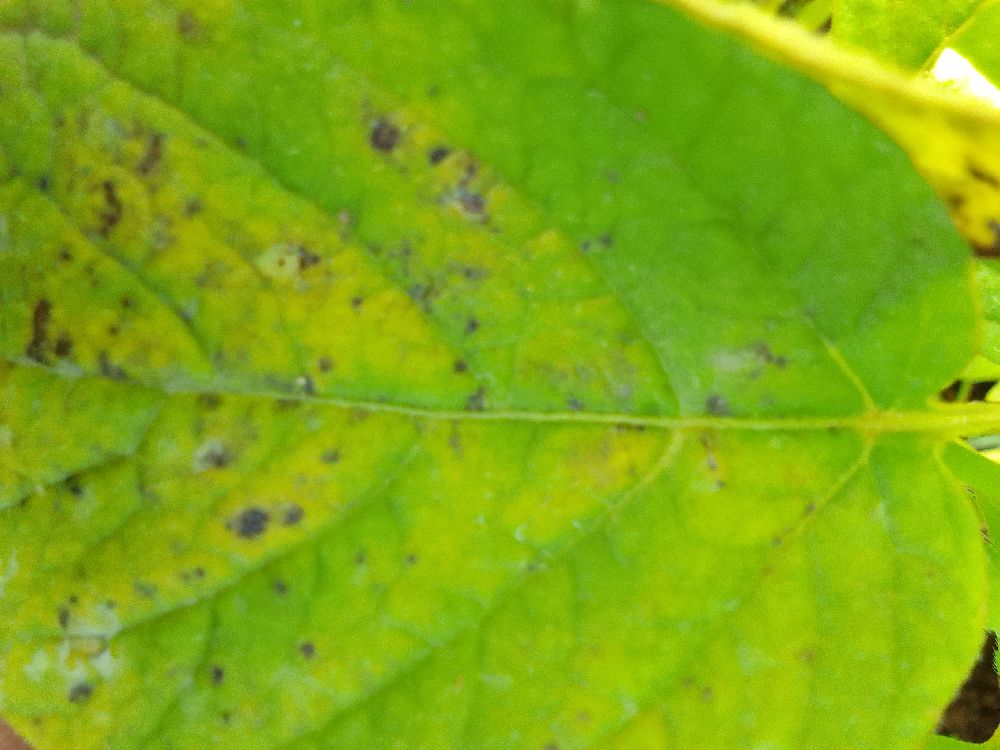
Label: Early blight